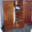
Label: wardrobe